Joe Kelley

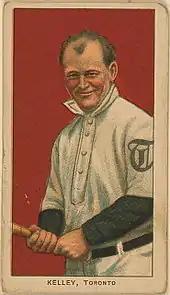
Kelley's 1909 American Tobacco Company baseball card

Kelley was named Orioles' captain and received some stock in the team. McGraw, player-manager of the Orioles, resigned from the team to take over as manager of the New York Giants on July 7, 1902. In his absence, Kelley and Wilbert Robinson took over in the interim. Under indefinite suspension by Ban Johnson by July 1902 for fighting with umpires, Kelley entertained the idea of leaving the Orioles with McGraw, who was becoming frustrated with Johnson, and had begun negotiating to join the New York Giants of the NL. With the team in financial straits, Kelley sold his shares of the Orioles to Mahon, who had purchased McGraw's shares when he left for New York, becoming principal shareholder of the Orioles. Mahon then sold controlling interest in the Orioles to Andrew Freedman, principal owner of the Giants, and John T. Brush, principal owner of the Cincinnati Reds, on July 17. On the day they owned the franchise, they released the best players on the Orioles from their contracts so that they could be signed by National League teams: Kelley and Cy Seymour signed with the Reds, while McGinnity, Roger Bresnahan, Dan McGann, and Jack Cronin signed with the Giants. Johnson, along with Orioles minority owners, took control of the Orioles franchise, which had to forfeit their game that day as they did not have enough players. Kelley stated that the Orioles owed $12,000 ($ in current dollar terms), and that selling his shares was the only way Mahon could pay the team's debts.